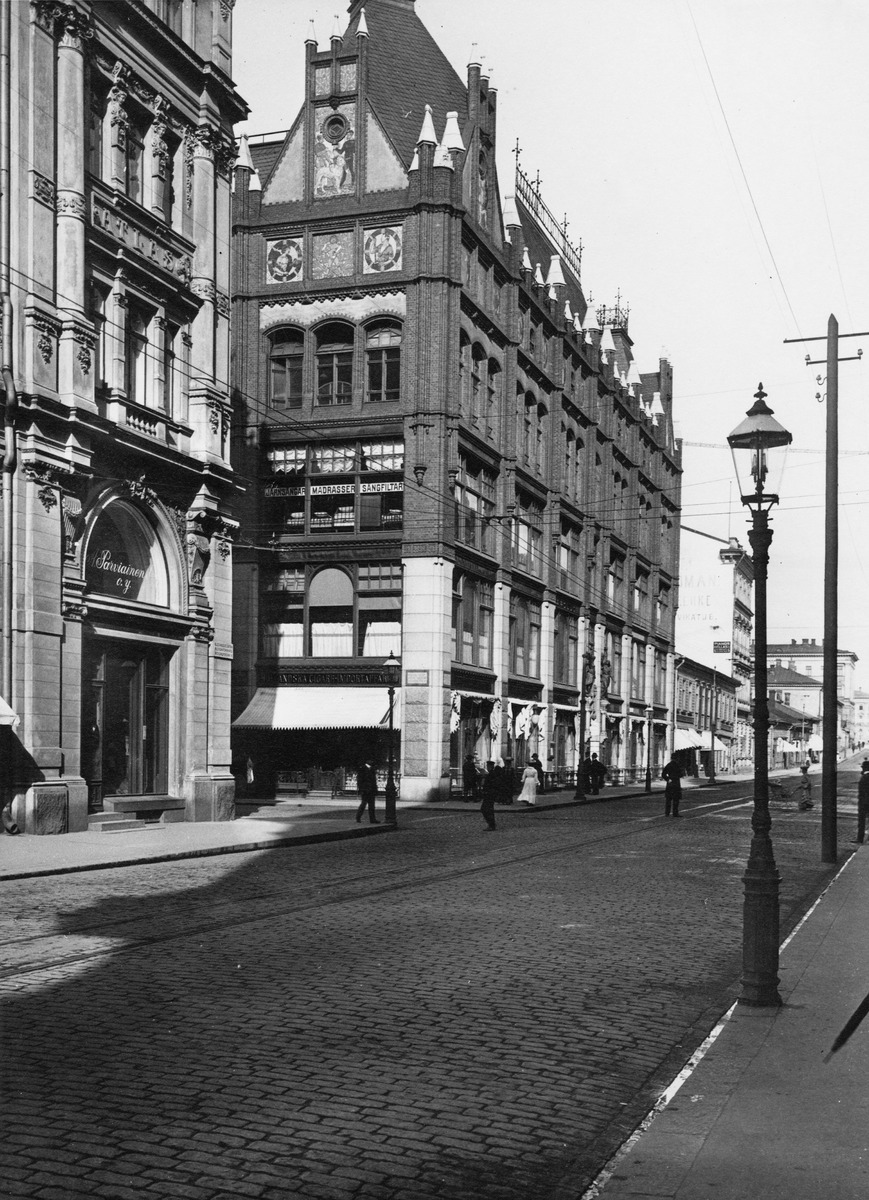
Aleksanterinkatu 13, 11
sisällön kuvaus: Aleksanterinkatu 13, 11. Arkkitehti Selim A. Lindqvist, valmistuneet 1900 ja 1907. Aleksanterinkatu 13 on ns. Lundqvistin liiketalo. mustavalkoinen
Kuvaaja: Wasastjerna, Nils Jakob, valokuvaaja
Ajankohta: kuvausaika 1900 -l. alussa
Paikka: Suomi, Uusimaa, Helsinki, Kluuvi Helsinki, Aleksanterinkatu 13, 11
Aiheet: kadut, rakennukset, liikehuoneistot, raitioliikenne, katukiveykset, arkkitehtuuri, jalankulkijat, kaasuvalot